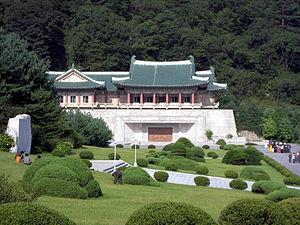
Le Pyongan du Nord est une province de la Corée du Nord, située au nord-ouest du pays, et longeant la Chine sur sa frontière nord. Sa capitale de province est la ville de Sinuiju. Il a été créé en 1896 lors de la division de la province du Pyongan et a perdu le Jagang en 1949. En 2002, il a été projeté de créer une région administrative spéciale à Sinuiju. Il existe aussi d'autres transcriptions pour ce nom : « Phyongan » est souvent employé en Corée du Nord, « Pyeongan » correspond à la romanisation révisée et « P'yŏngan » au système McCune-Reischauer, sans oublier la forme abrégée de « Pyongbuk ».
L'Exposition internationale de l'amitié est un musée situé en Corée du Nord dans la région des monts Myohyang de la province du Pyongan du Nord. Il accueille une collection de cadeaux offerts aux anciens dirigeants nord-coréens Kim Il-sung et Kim Jong-il par différents dignitaires étrangers. La tradition d'offrir des cadeaux est quelque chose de très ancré dans la culture coréenne.